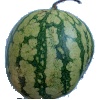
Label: Watermelon 1